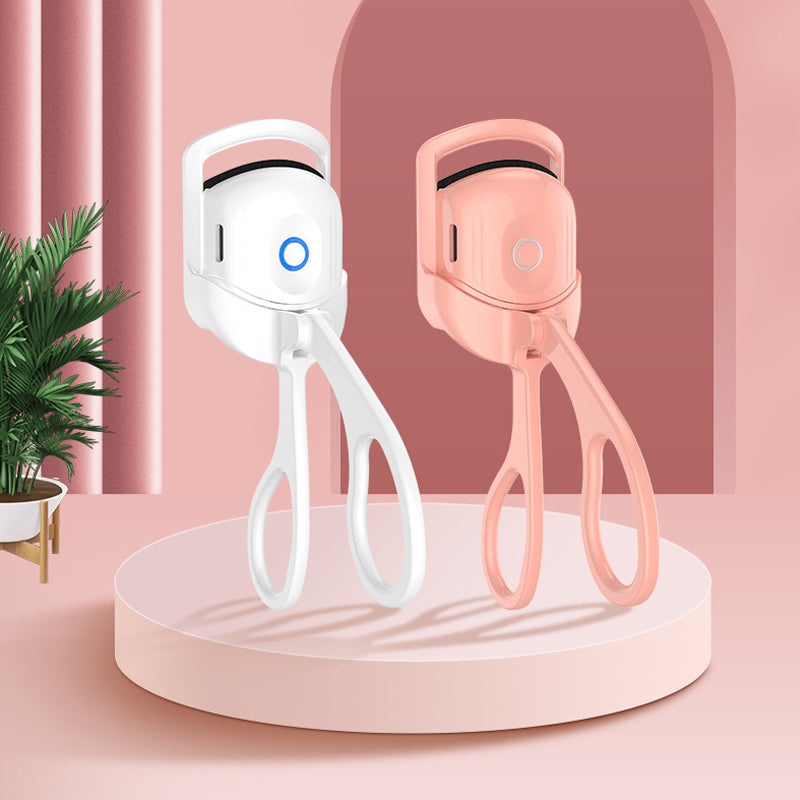
New Upgrade Electric Eyelash Curler
Brand: magicin uk
💥The electric eyelash curler, with design of electric temperature control , will not to damage your eyelashes. 💖Just say goodbye to the traditional way of curling your eyelashes and get curled eyelashes easily and quickly. FEATURES Electric temperature-controlled design: Type-c charging method with high-capacity battery for long-lasting life, and one full charge can be used for 3 weeks. Two levels of temperature control are suitable for different thickness and hardness of eyelashes, and preheating can be quickly warmed up to curling temperature. No damage to lashes: Curved curl design to fit the eye shape, skin-friendly silicone material, safe and anti-burn, while no damage to lashes and eyelids. Long-lasting curl: The electric curl gives a long-lasting hold, and when used with mascara it adds volume and length to your lashes for a more natural look. Easy to use: In just three easy steps, you can easily get started and create curled lashes. HOW TO USE Preheat: Turn on the switch and preheat for ten seconds. Curl: Choose the temperature level suitable for your eyelashes, hold the eyelashes, release after 3-5 seconds, repeat this operation several times. Shape: Apply mascara to make your lashes thicker and curlier. SPECIFICATIONS Charging voltage: 5V Output voltage: 3.7V Charging method: Type-c direct charging Battery capacity: 180mAH Working temperature: 65℃±20%, 80℃±20% Operating current: 230mAH-300mAH Size: 41*65*130mm Weight: 0.066KG Colour: White, Pink PACKAGE 1 * New Upgrade Electric Eyelash Curler
Category: Health & Beauty > Personal Care > Cosmetics > Cosmetic Tools > Makeup Tools > Eyelash Curlers